Noodle soup

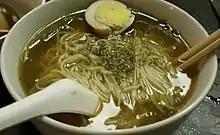
A bowl of spring noodle soup with half a tea egg

There are myriad noodle soup dishes originating in China, and many of these are eaten in, or adapted in various Asian countries.